Dragonstar (role-playing game)

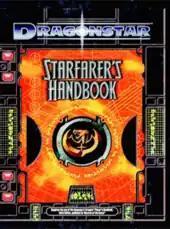

Dragonstar is a science fantasy game created by Fantasy Flight Games for Wizards of the Coast's D20 role-playing game system.